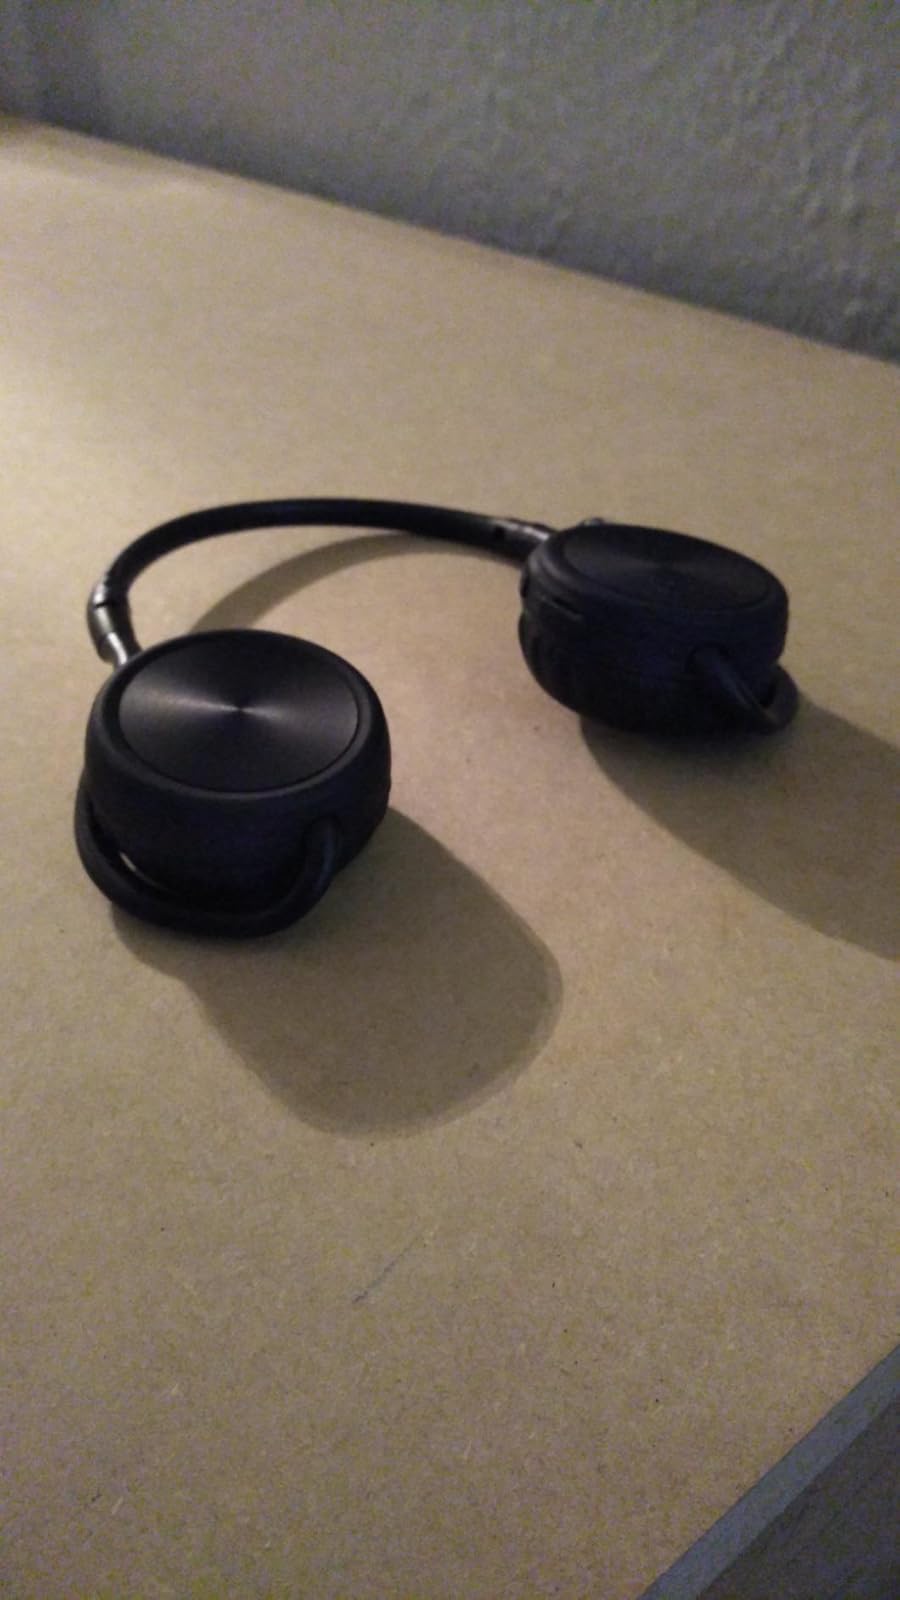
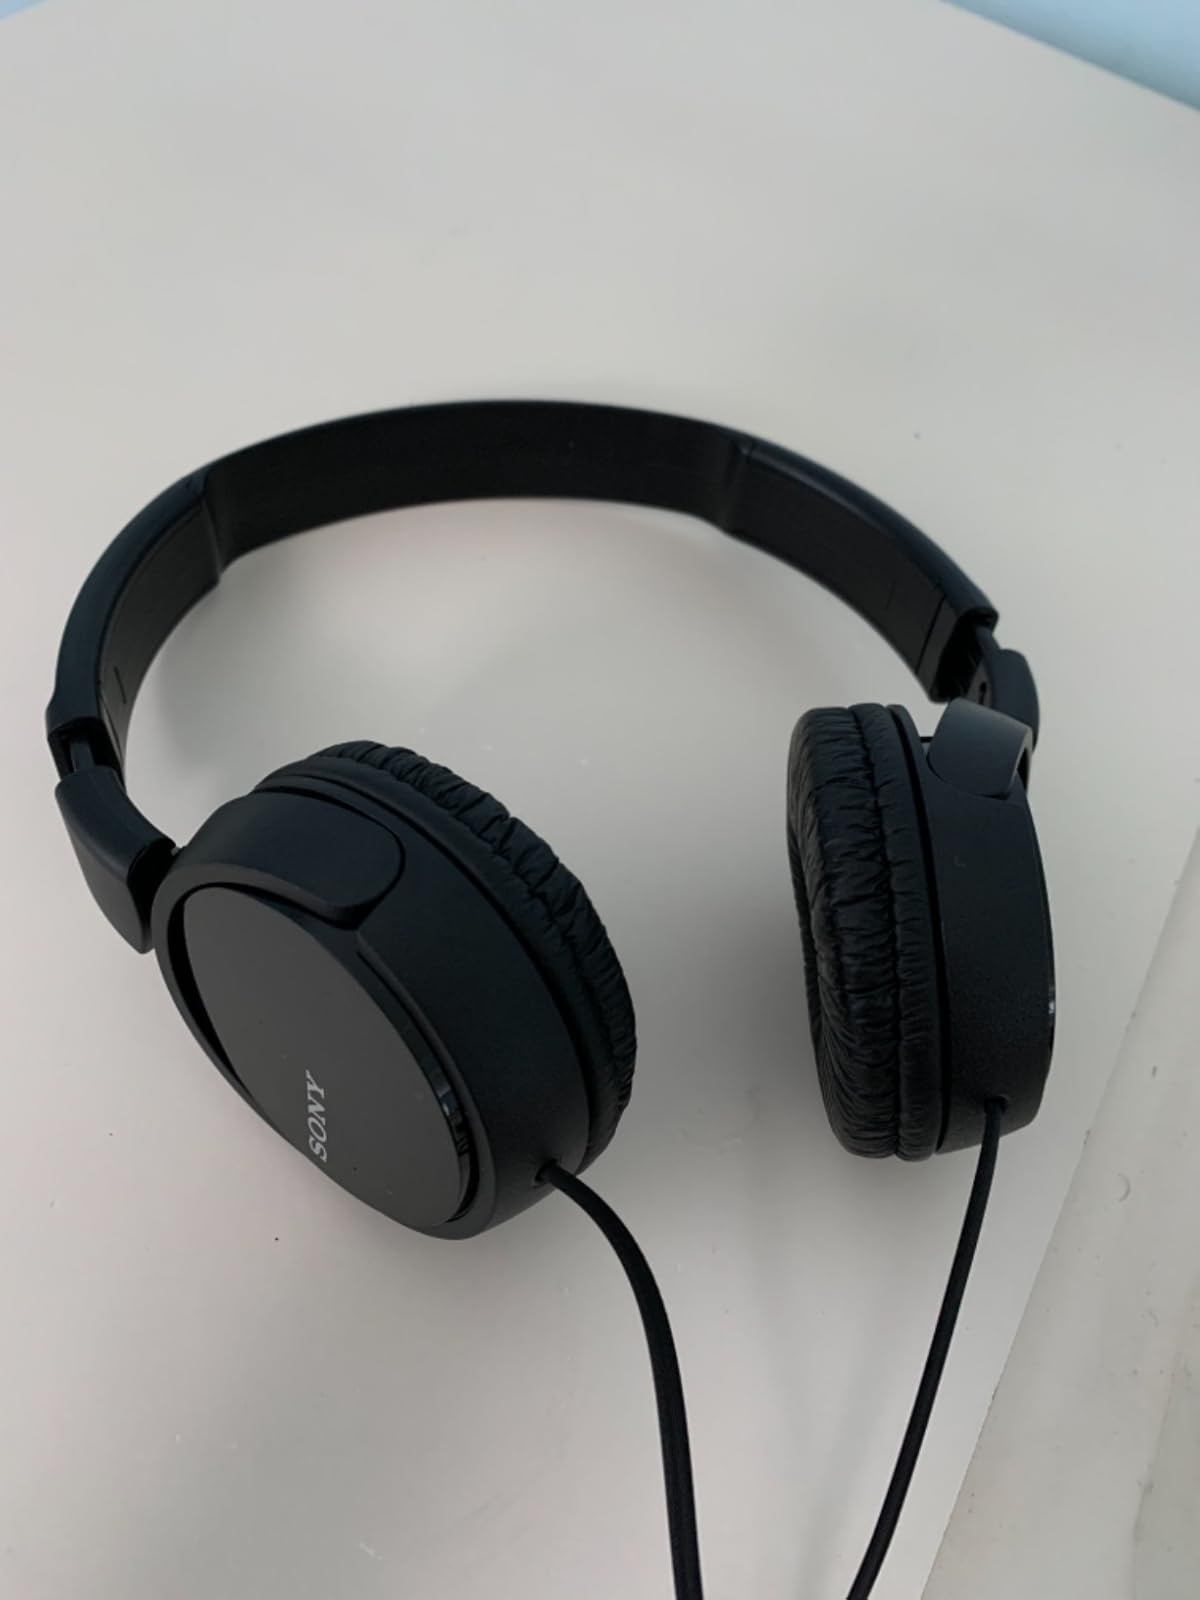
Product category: headphones
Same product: no